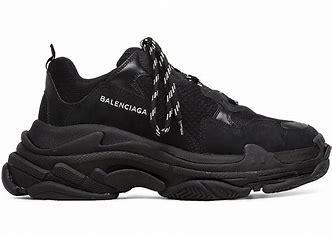
Brand: Balenciaga
Model: Triple S